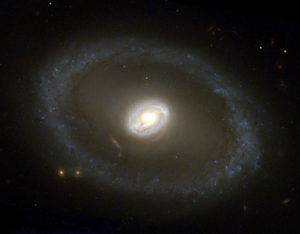
En astronomie, la classification de Vaucouleurs est basée sur des critères morphologiques galaxies et fut développée en 1959 par Gérard de Vaucouleurs.